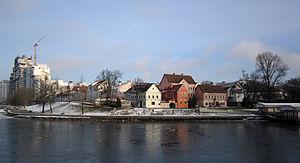
Le faubourg de la Trinité ou colline de la Trinité est un district historique de la ville de Minsk, situé sur la rive gauche de la Svislotch. Il était jadis le centre administratif et commercial de la capitale biélorusse. Il s'agit, depuis 2007, d'une zone historique protégée. On y trouve notamment le Théâtre national d'opéra et de ballet, le musée Maxime Bahdanovitch ou l'île des Larmes.